Battle Bay

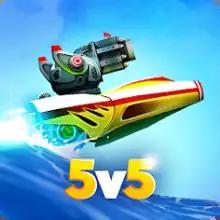
Icon

Battle Bay is a multiplayer real-time strategy shooter video game developed and published by Rovio Entertainment. It soft launched in select countries on March 10, 2016 and globally released on May 4, 2017.